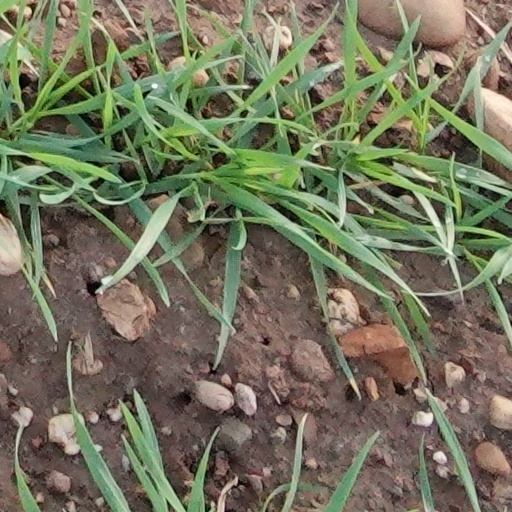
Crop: wheat